Nathaniel Beverley Tucker (journalist)

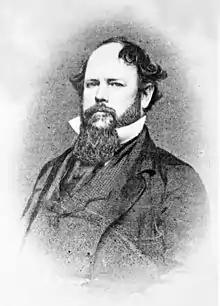
"Beverly Tucker", 1860 to 1880 photograph of an earlier portrait

Nathaniel Beverley Tucker (June 8, 1820 – July 4, 1890) was an American journalist, printer, and diplomat. During the American Civil War he was a Confederate States (Southern) economic agent in France, England, and Canada, and also a secret representative in the North.